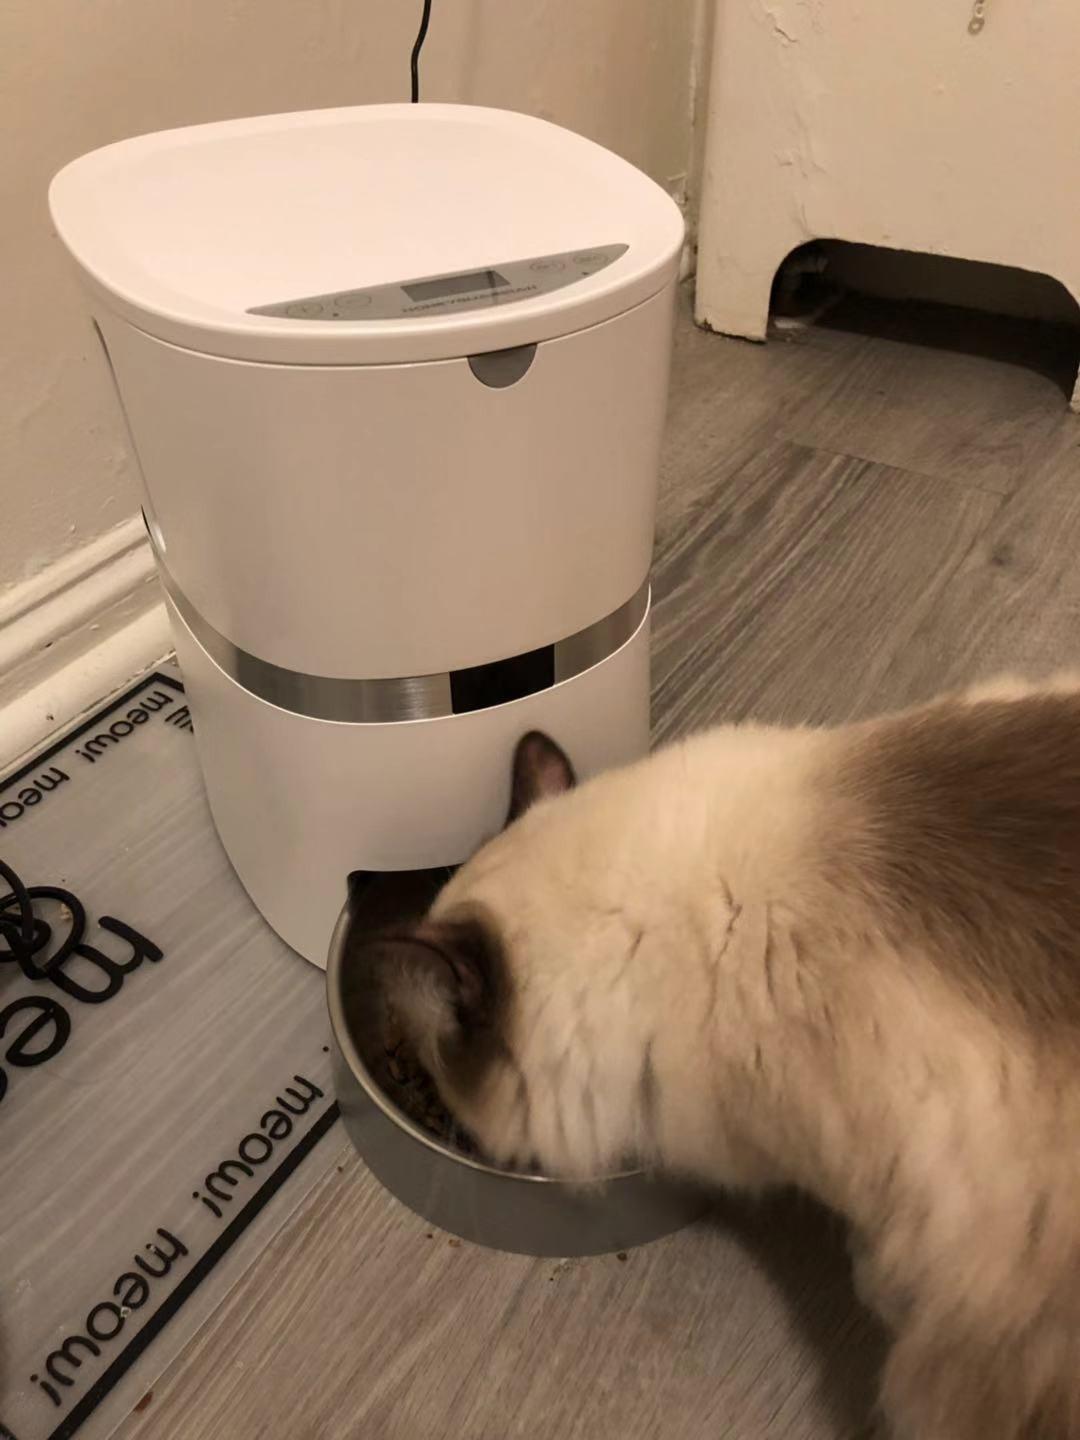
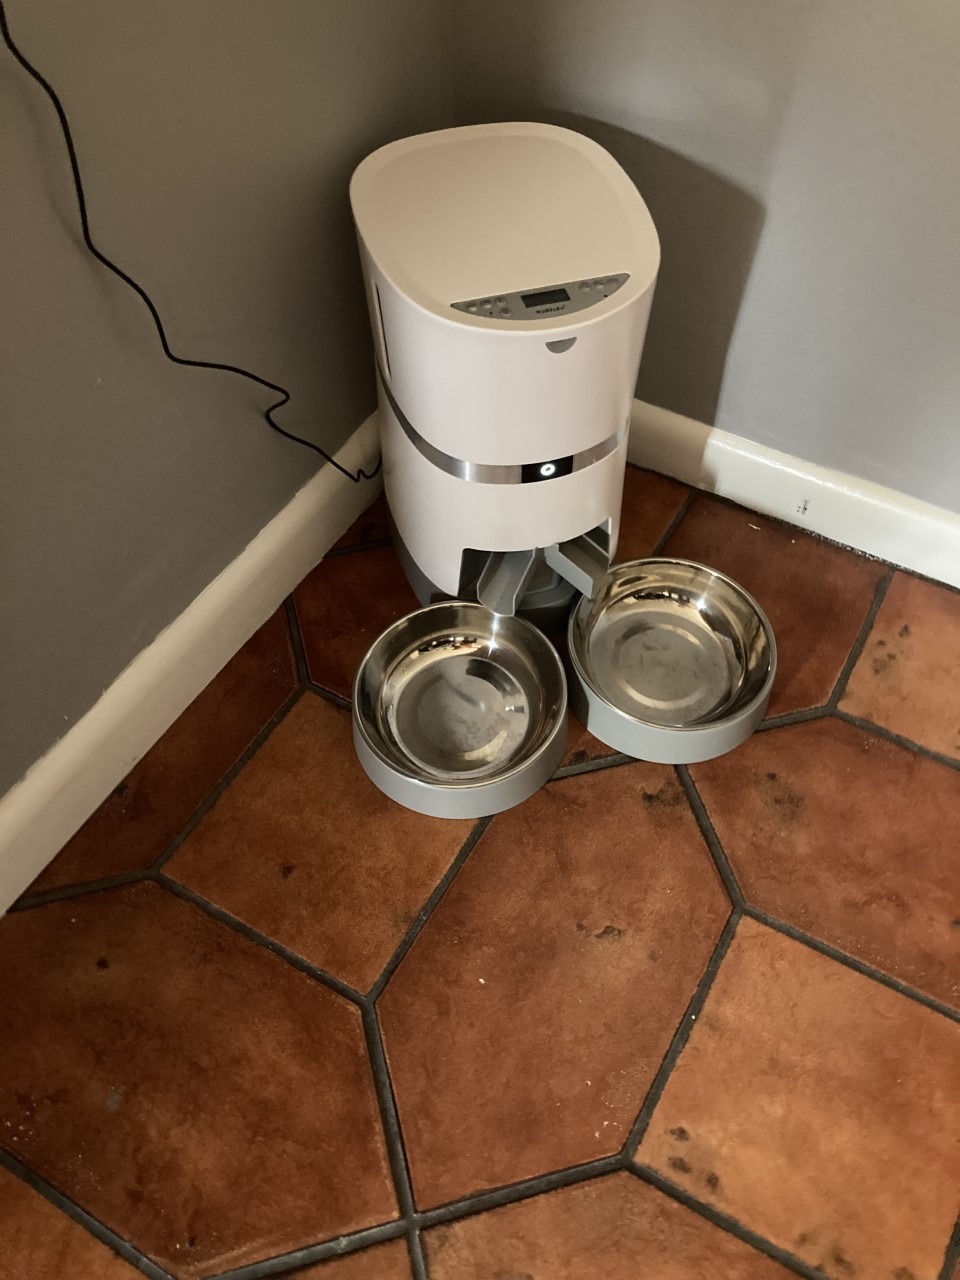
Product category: items_feeder
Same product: no